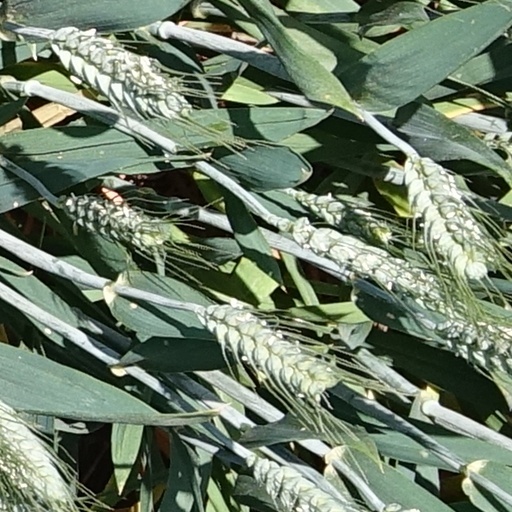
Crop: wheat